Víctor Ibarbo

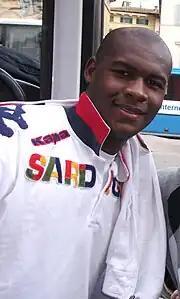
Ibarbo with Cagliari in March 2012.

On 4 July 2011, Ibarbo transferred from Atlético Nacional to Cagliari, having previously been close to a move to Udinese two years prior.